Tongue-and-groove pliers

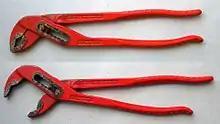
Tongue-and-groove pliers in extreme positions, size

Tongue-and-groove pliers are a type of slip-joint pliers. They are also known as: